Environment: real
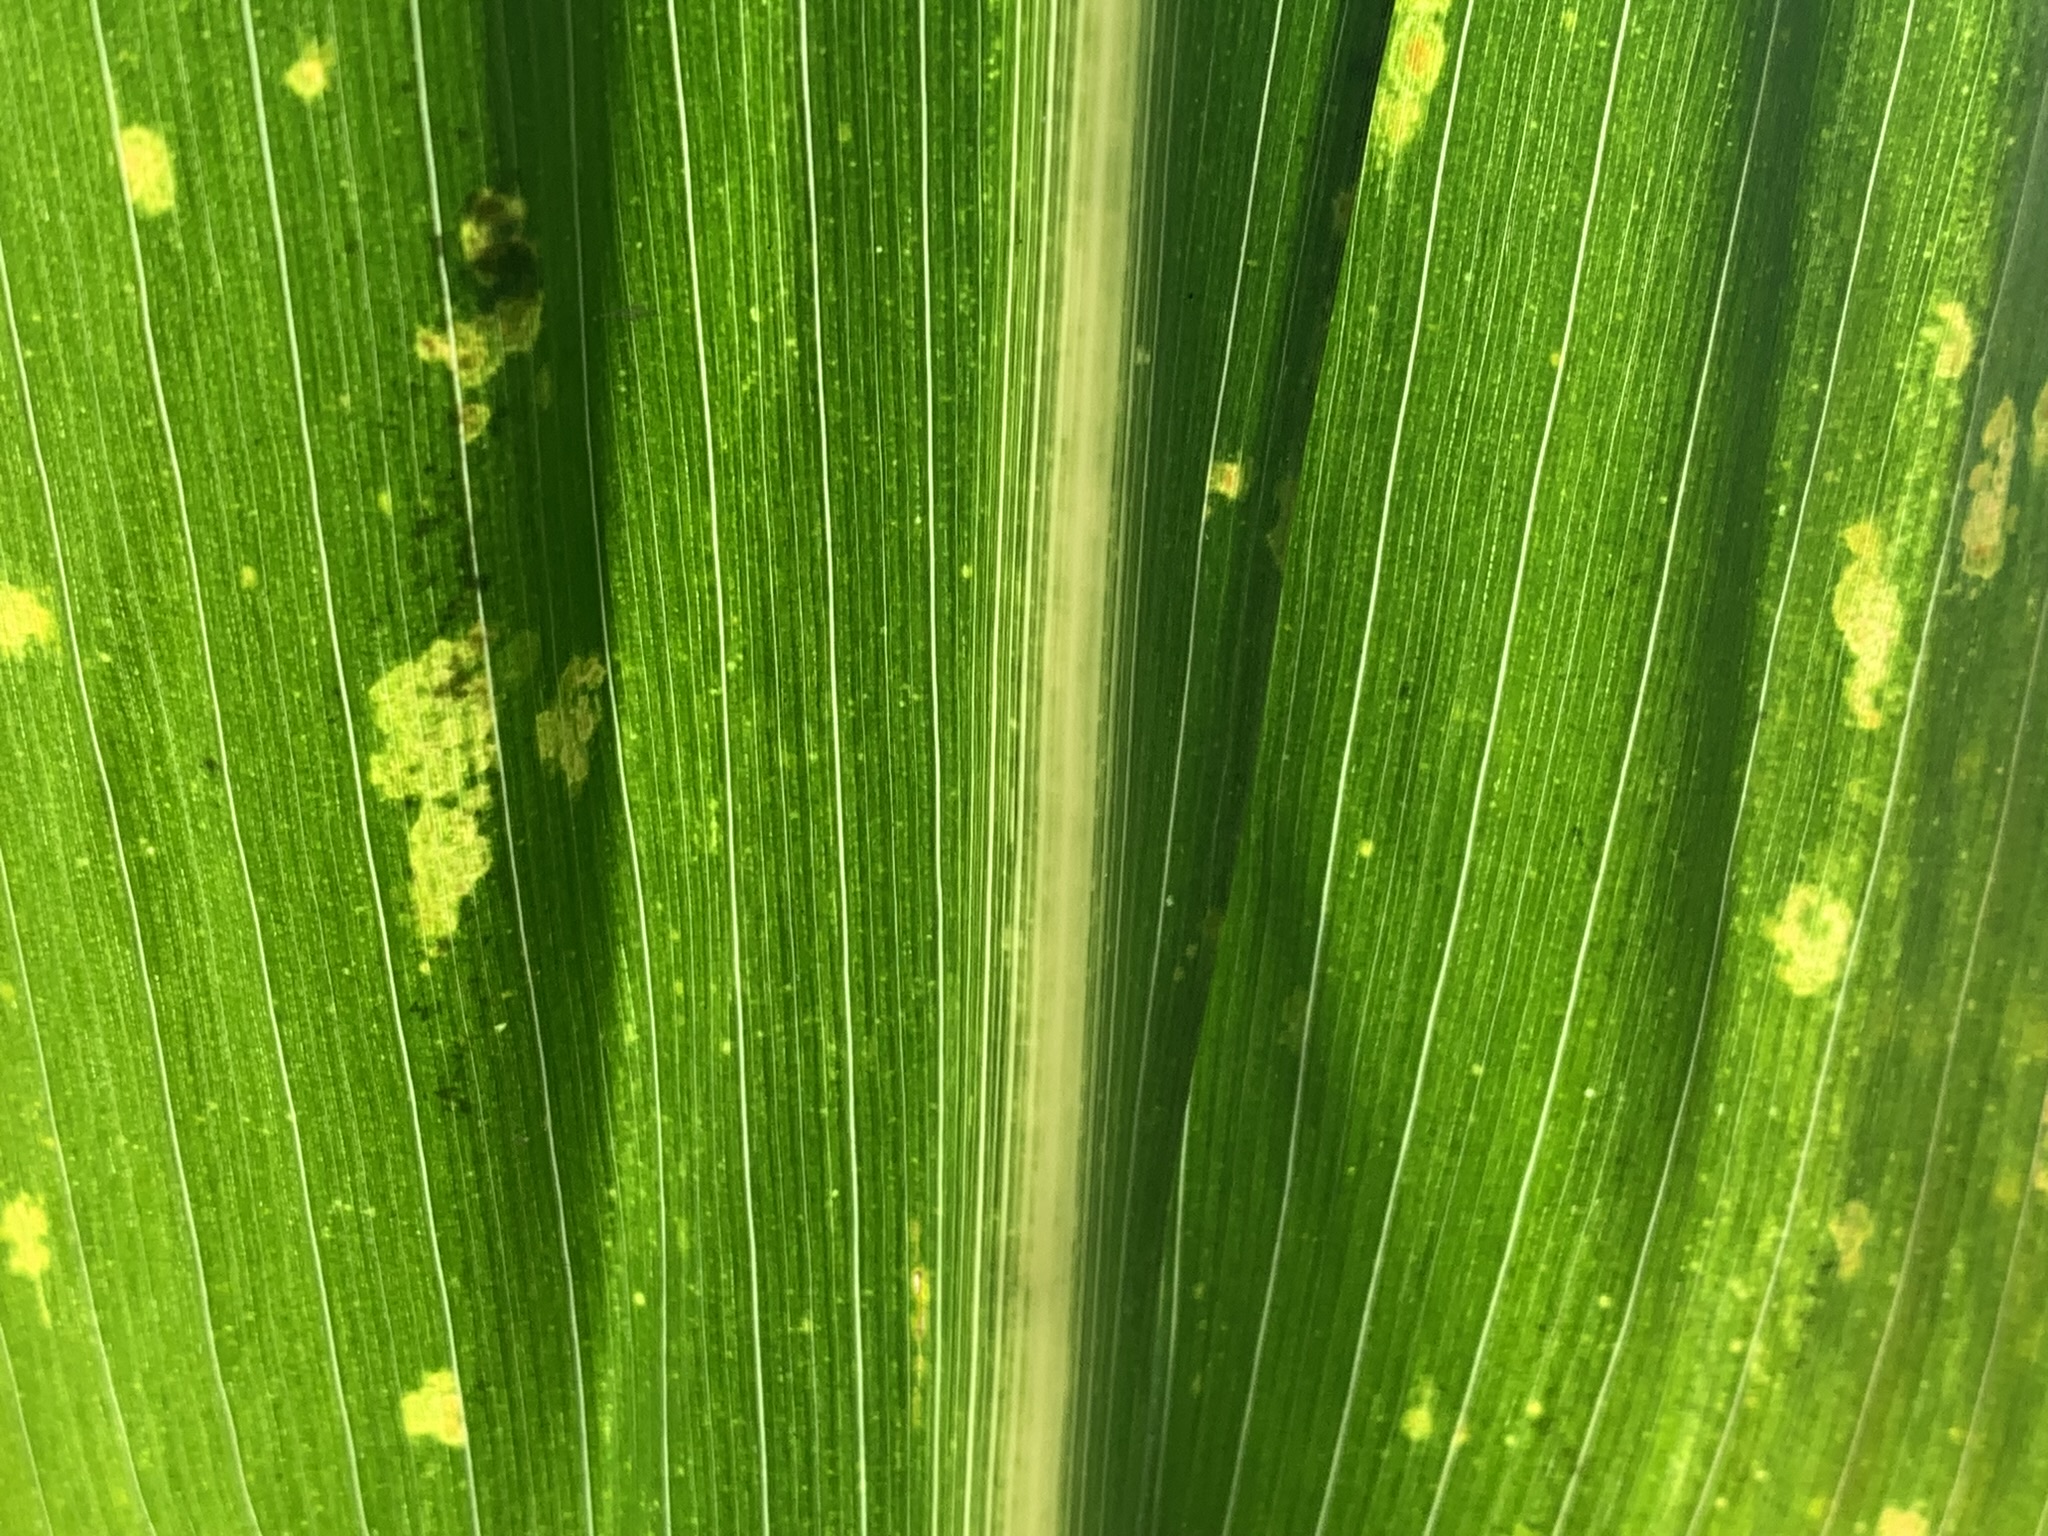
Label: lethal_necrosis